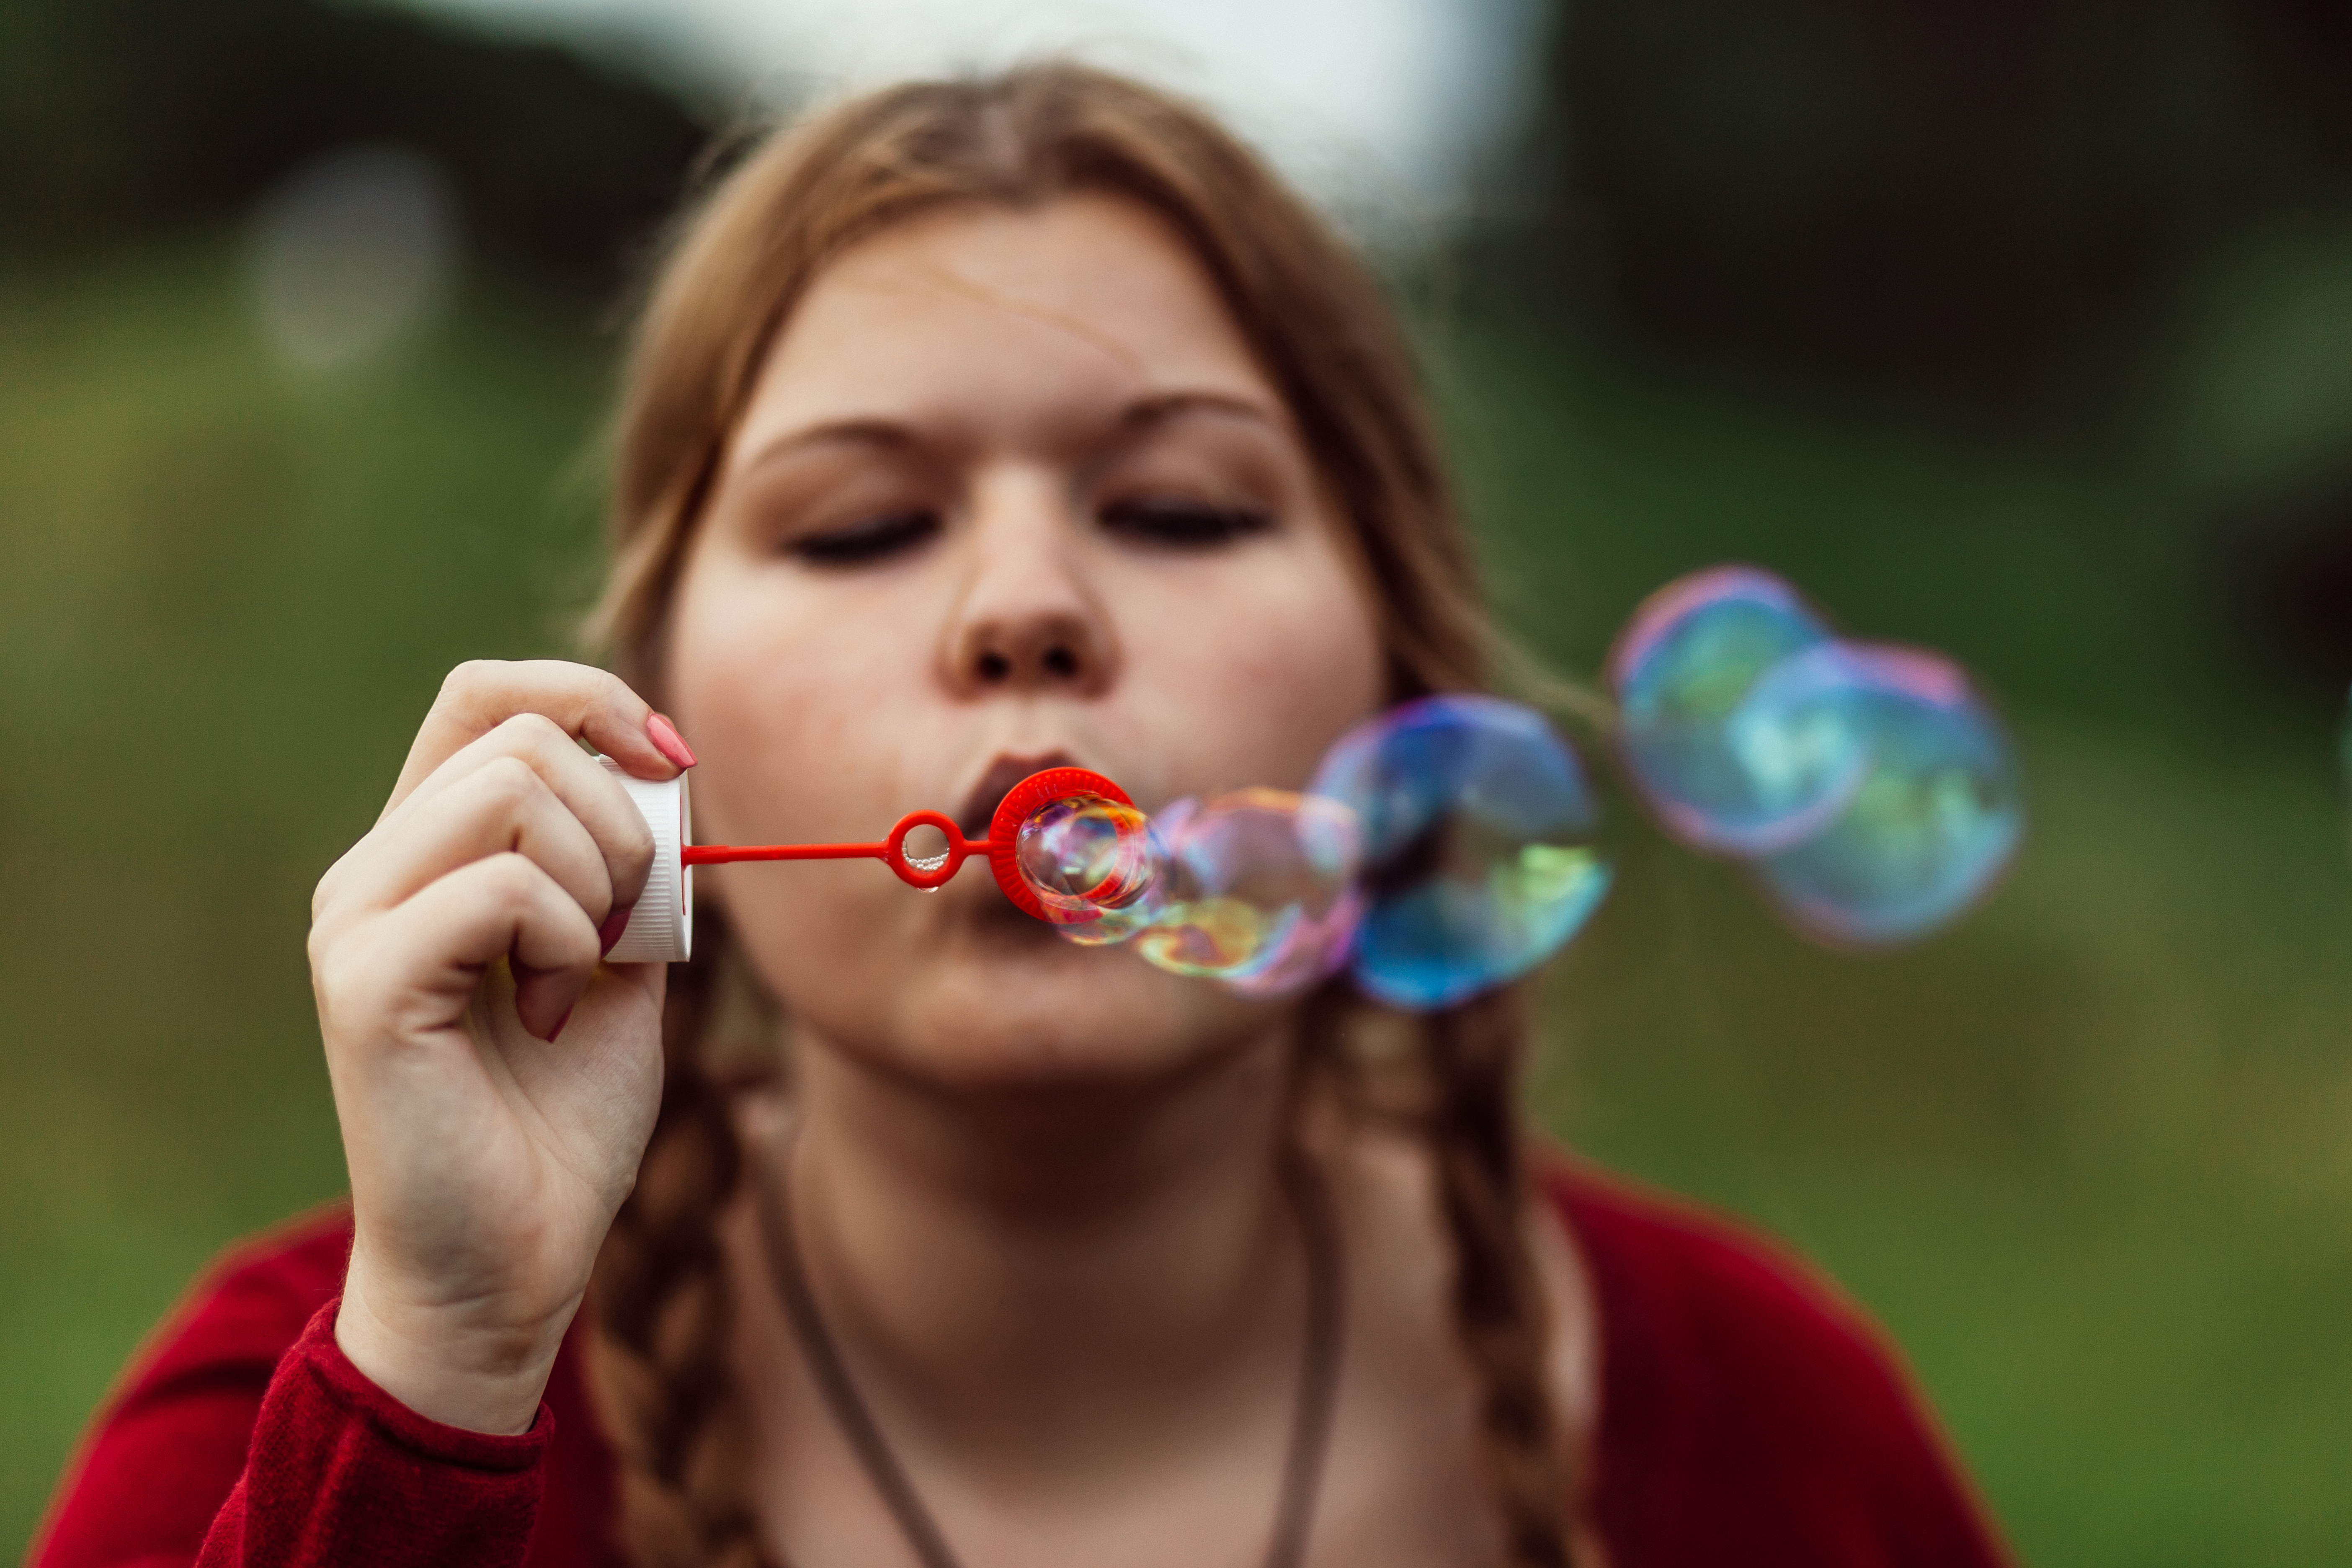
hand, girl, photography, flower, finger, red, canon, child, facial expression, smile, mouth, close up, human body, face, eating, soap, eye, head, 5d, bubbles, organ, 85mm, laughter, 18, markii, szappanbubork, sweetness, emotion, sense, portrait photography, human action